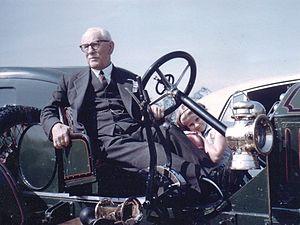
William "Willy" Watson, né le 6 novembre 1873 à Liverpool et décédé le 5 août 1961 à 87 ans, est un ancien pilote automobile anglais, dirigeant d'entreprise, initialement cycliste.